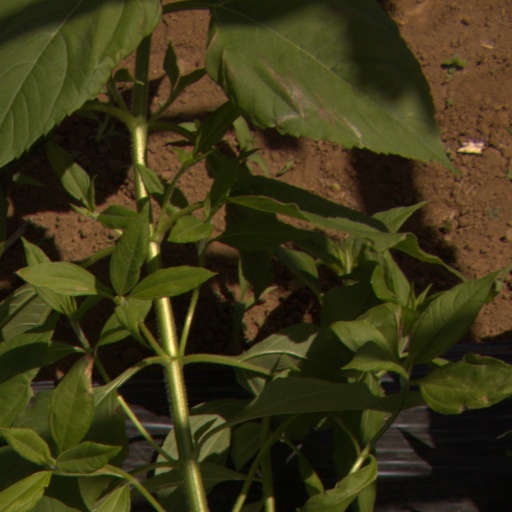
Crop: Jerusalem artichoke